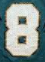
Number: 8